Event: Nepal Earthquake
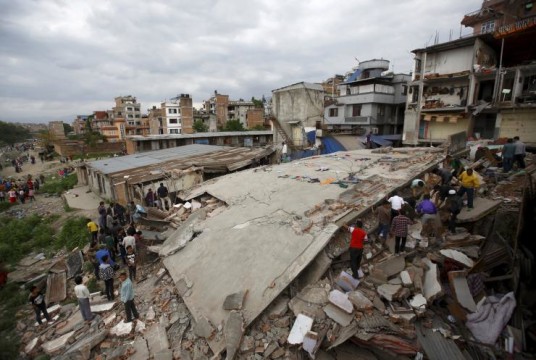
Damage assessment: damage